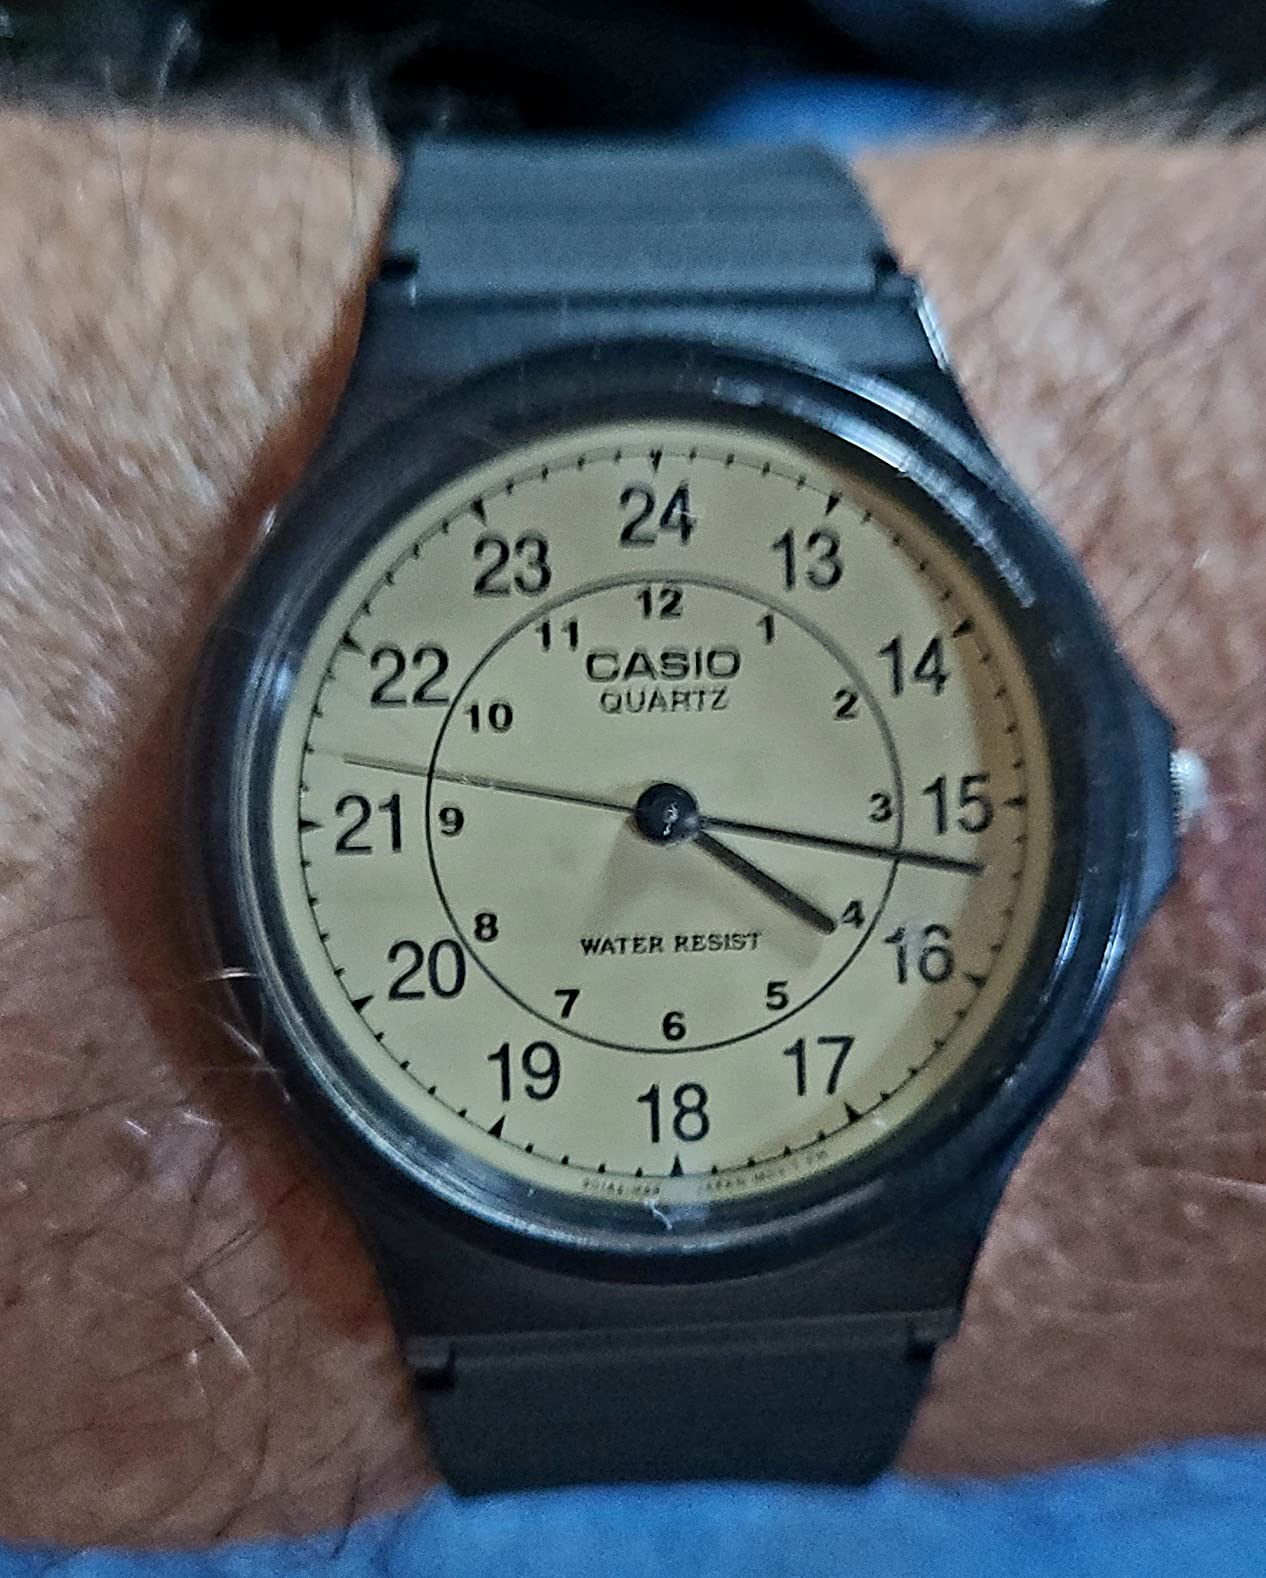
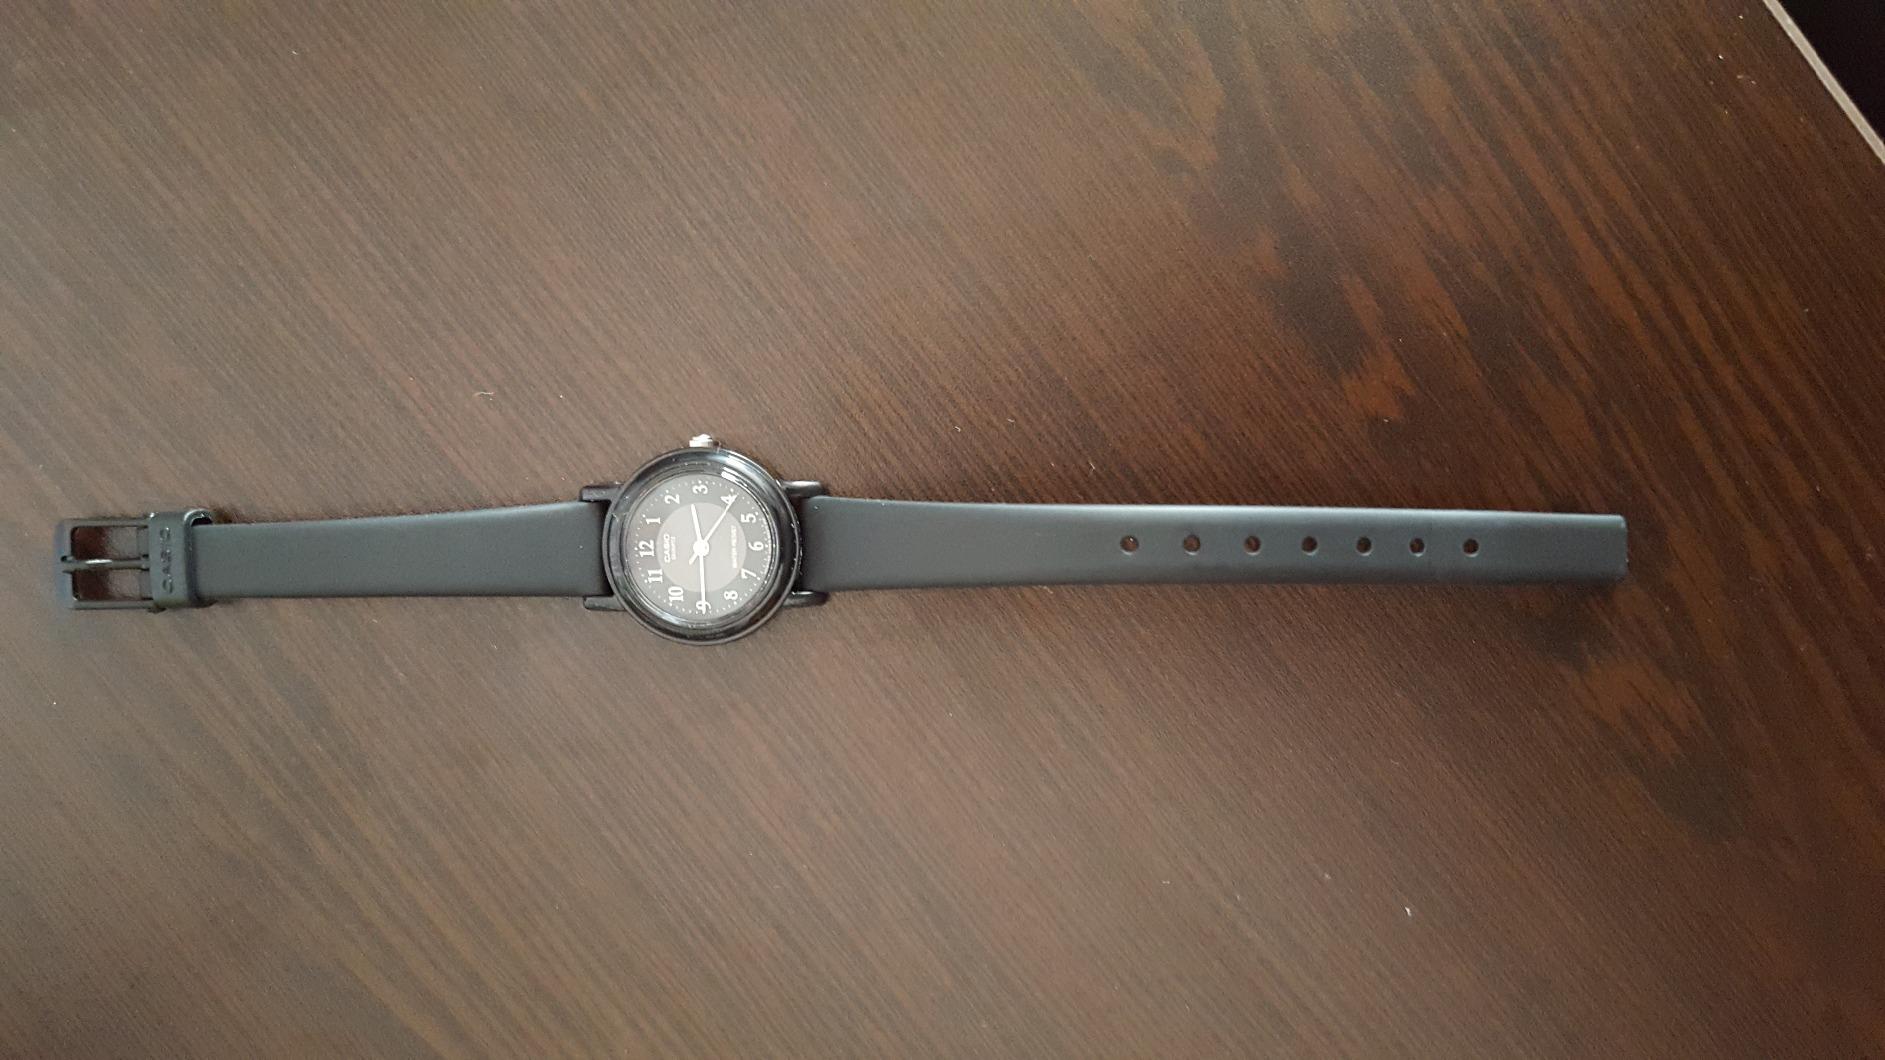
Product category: accessories_watch
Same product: no